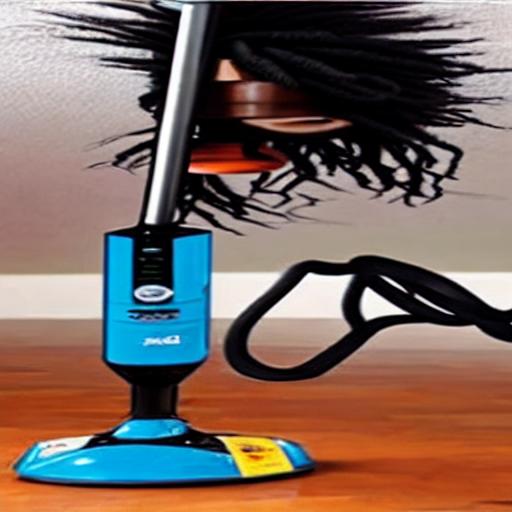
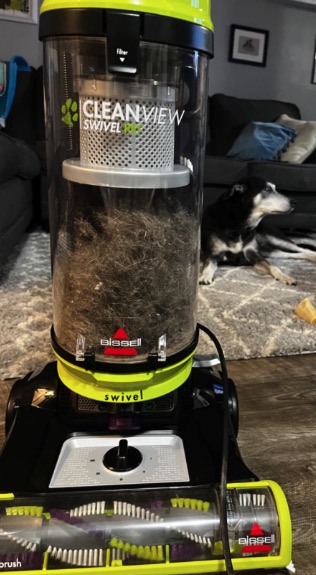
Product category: items_vacuum
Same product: no